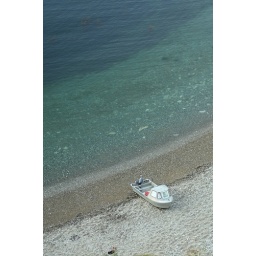
picture from above of small boat parked in the beach of durdle door with trans-lucid water